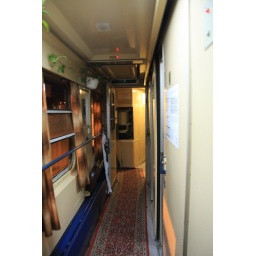
grass in the corridor of the train